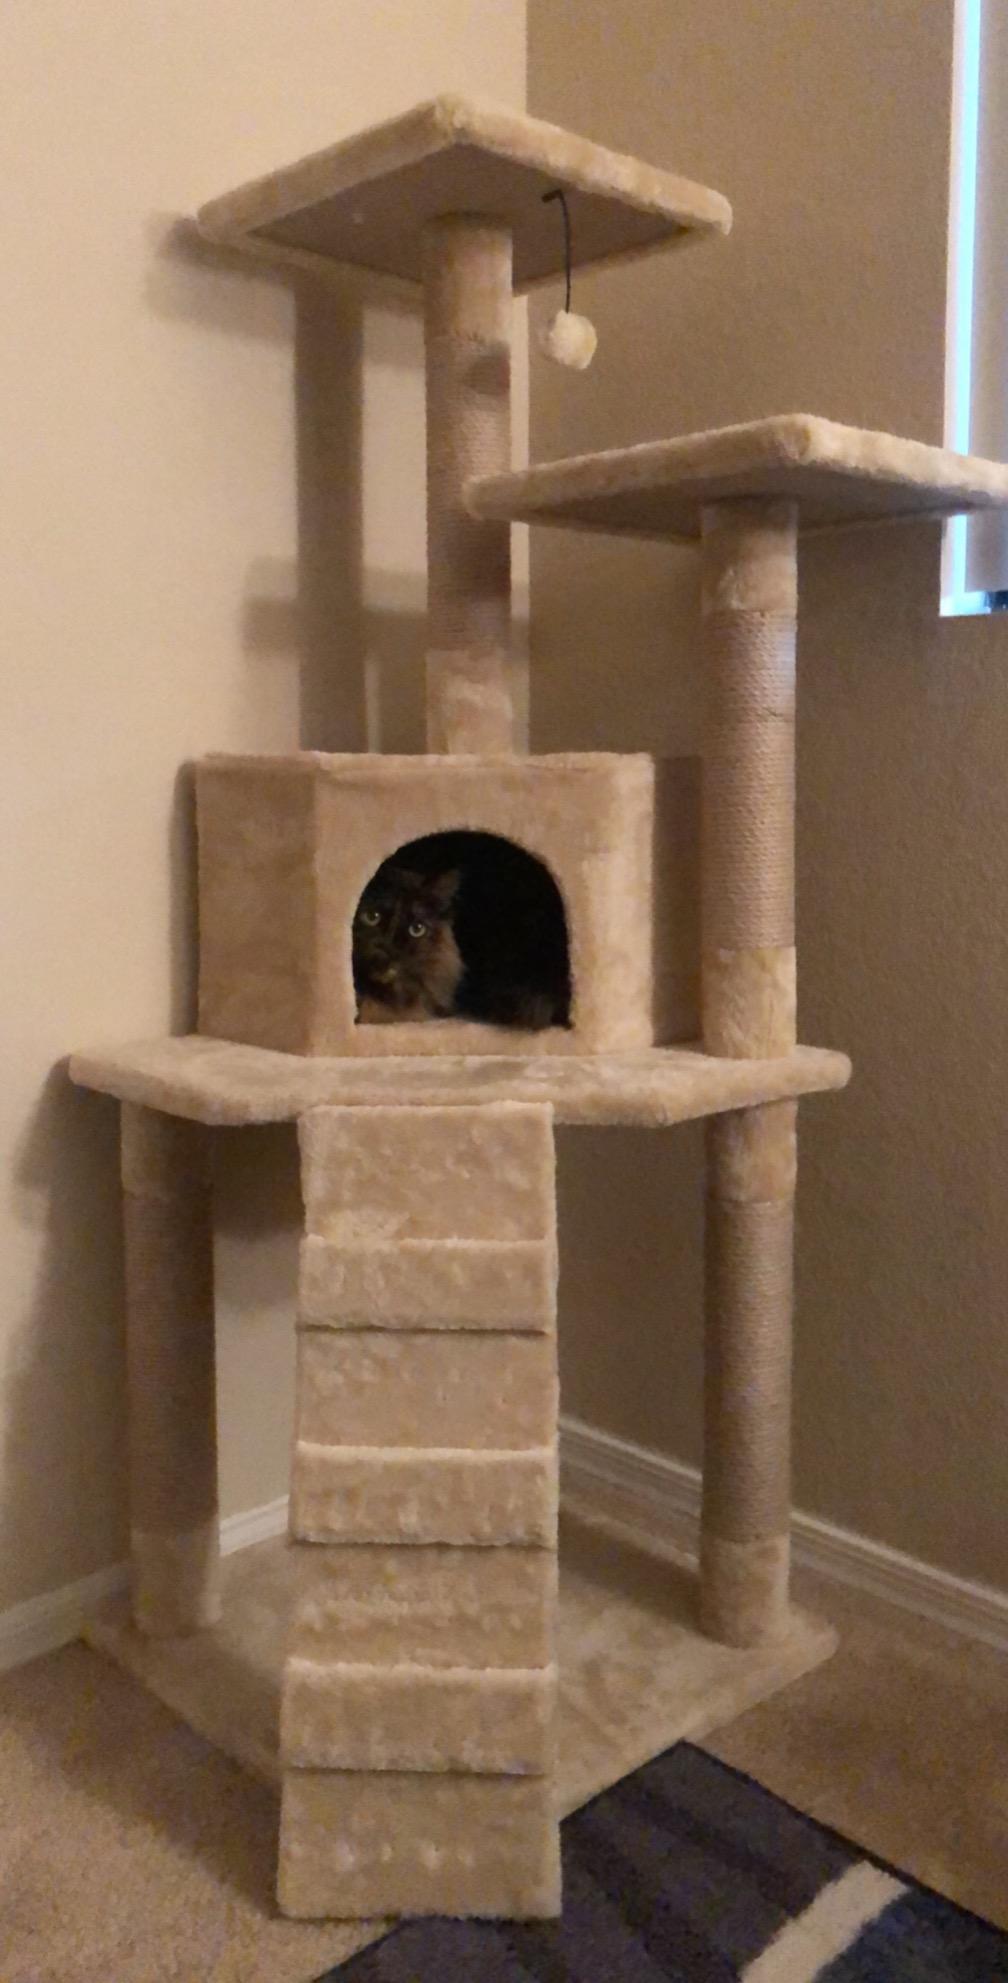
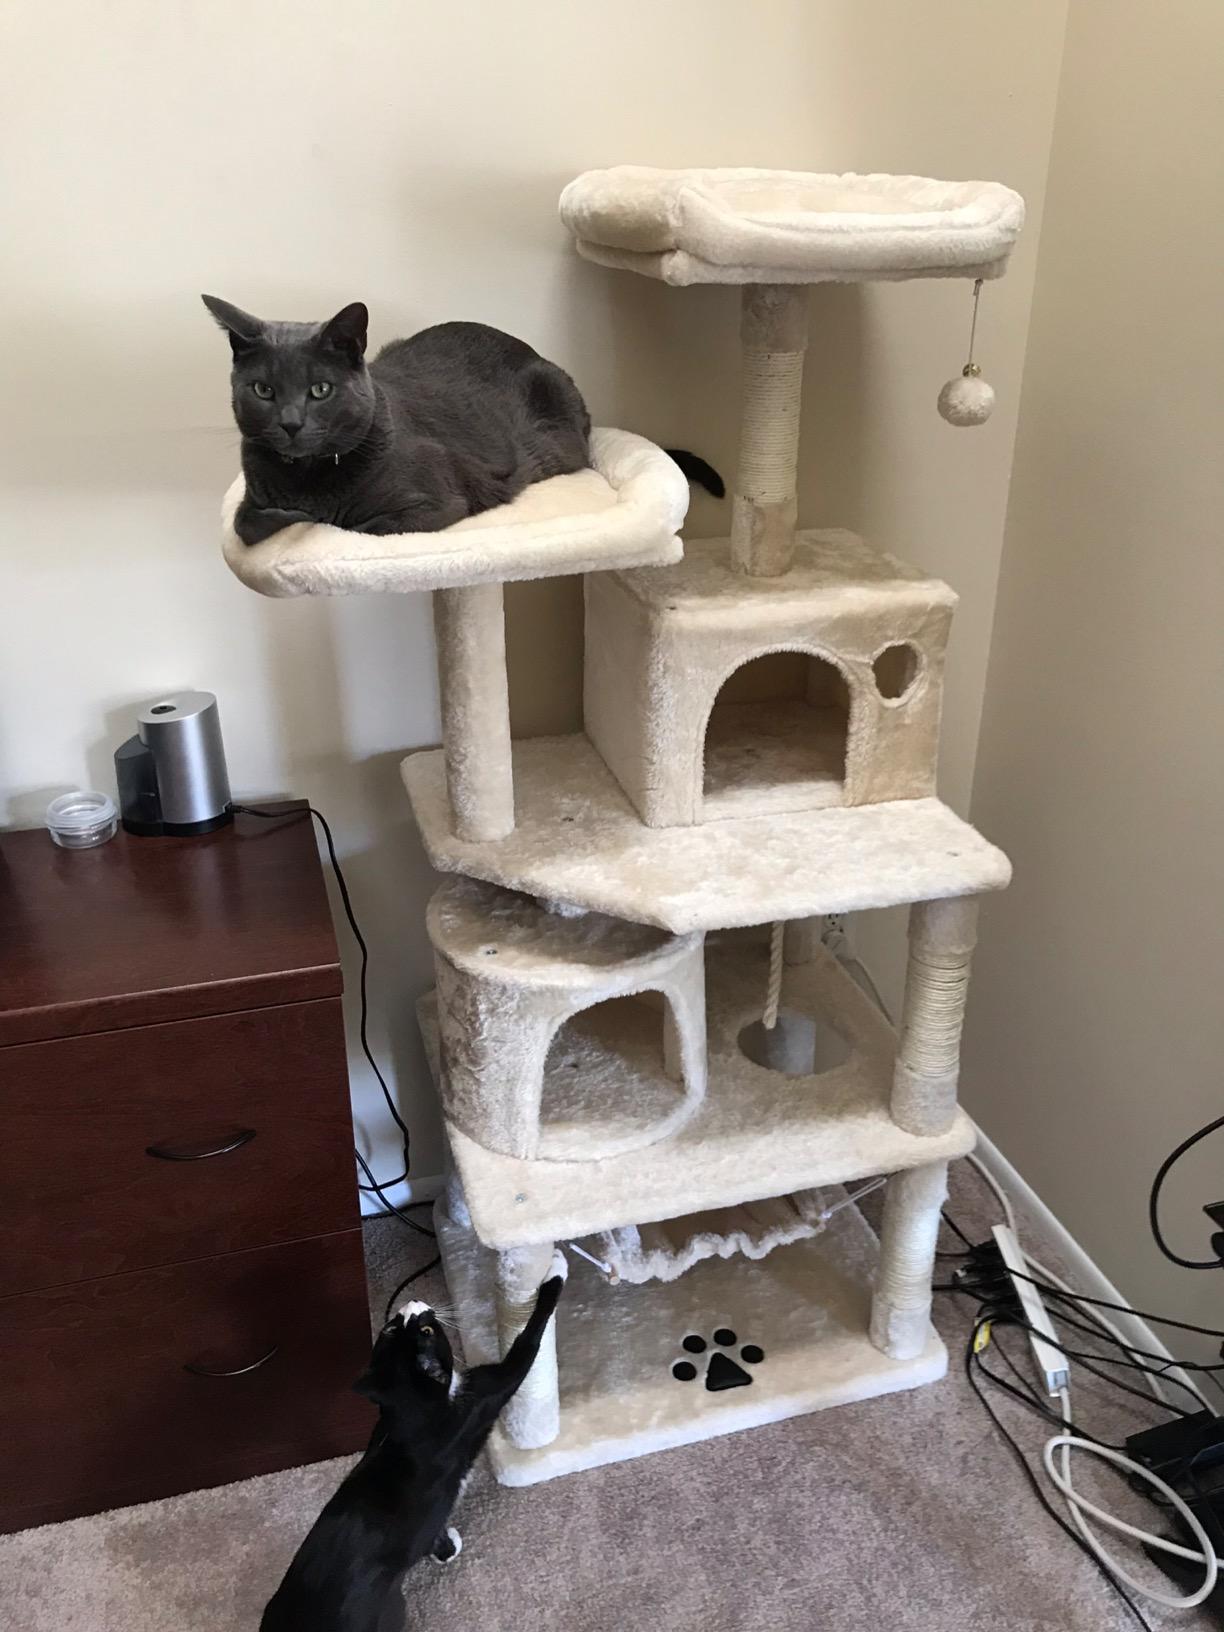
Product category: items_cat tree
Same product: no